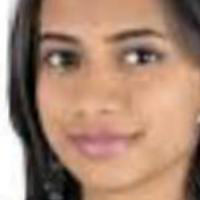
Age group: age 21-30